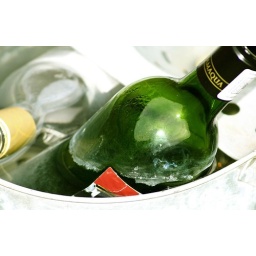
Rank water in a bottle of wine